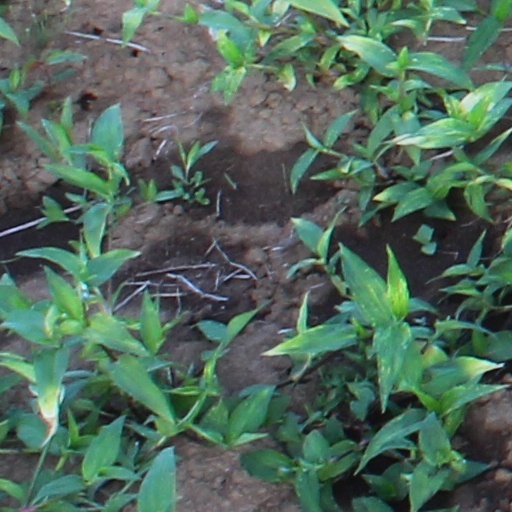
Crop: wheat